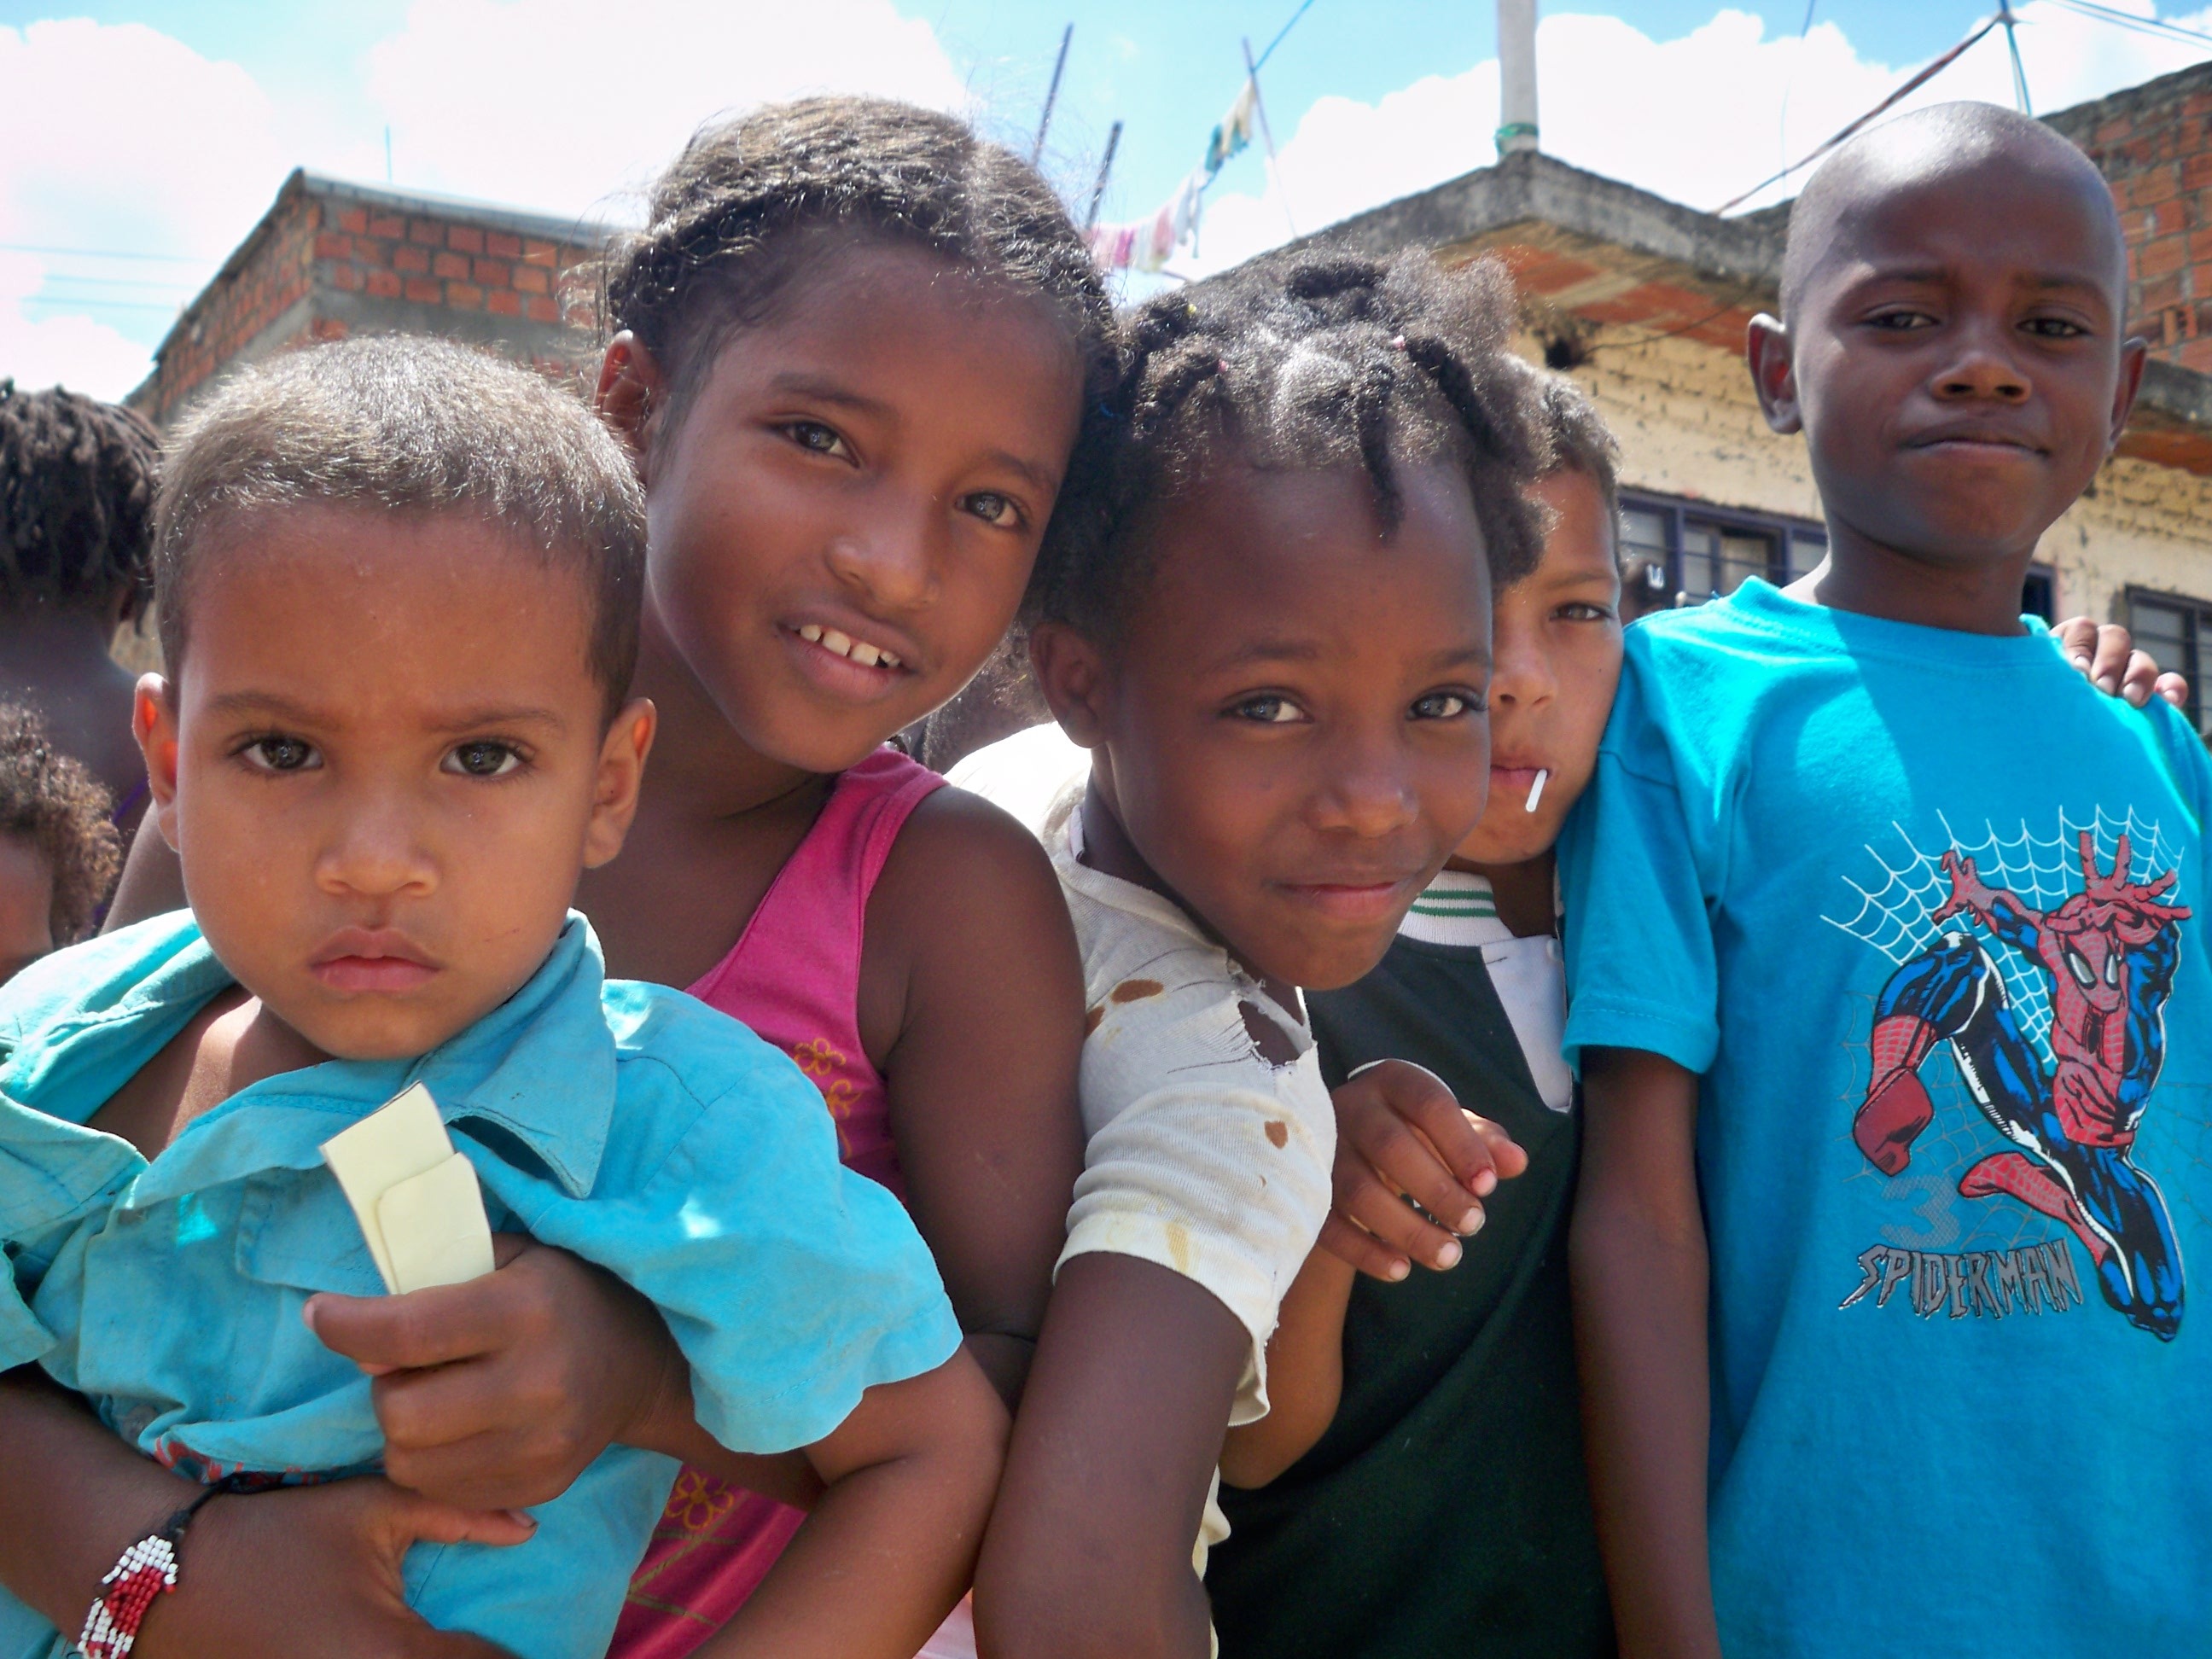
person, black and white, people, girl, boy, kid, vacation, recreation, female, young, community, child, human, smile, product, face, kids, children, fun, happiness, sports, toddler, boys, making faces